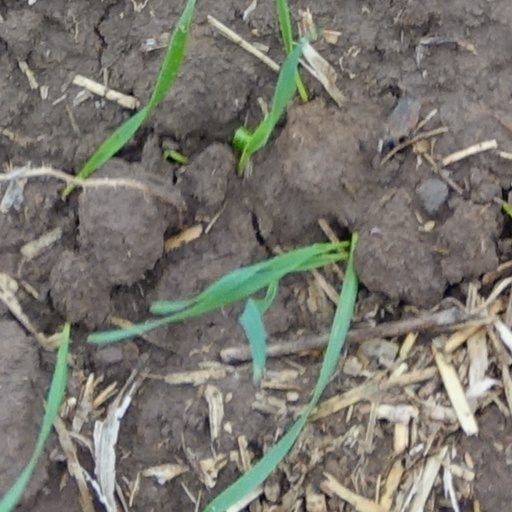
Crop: wheat